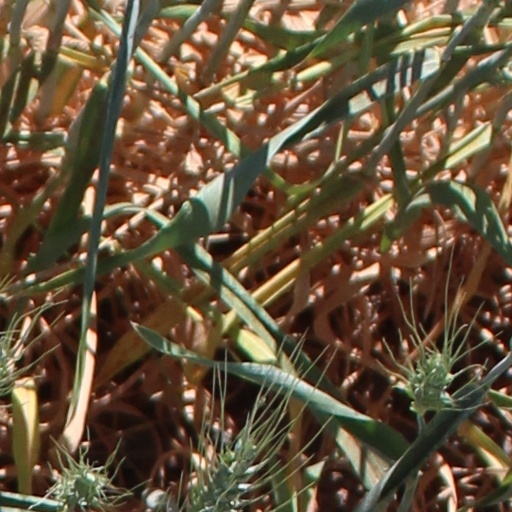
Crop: wheat